Ahmed Douma

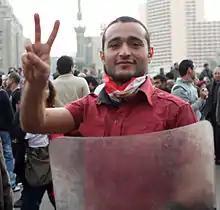
Douma in Cairo during the "Day of Anger", 25 January 2011

Ahmed Douma (born 11 September 1988) is an Egyptian activist and blogger, who has been arrested under each consecutive Egyptian government in recent years. He is a member of the Egyptian Popular Current. Having been in prison since 2013, he was released on 19 August 2023 following a presidential pardon.